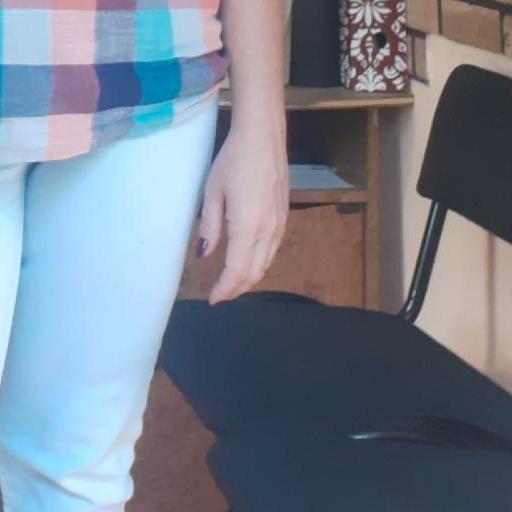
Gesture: no_gesture